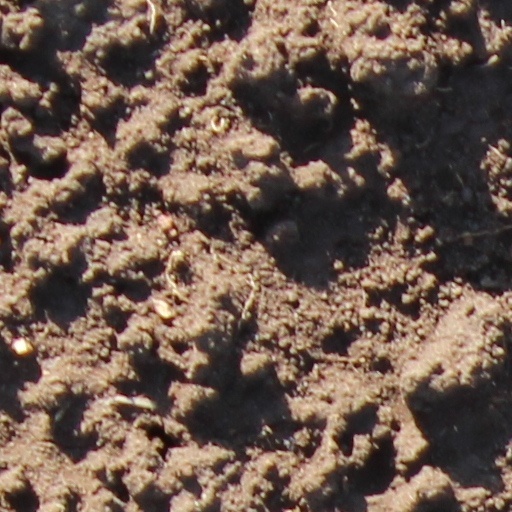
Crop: wheat